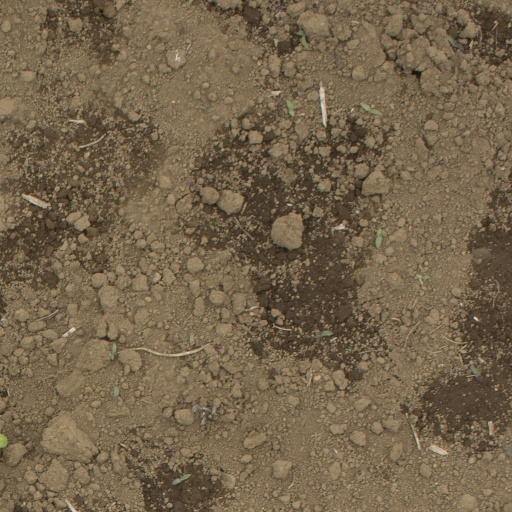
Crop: Jerusalem artichoke